John Buchan

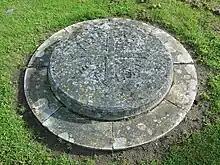
Lord Tweedsmuir's grave in St Thomas's churchyard, Elsfield

On 6 February 1940, he suffered a slight stroke and struck his head on the edge of a bath at Rideau Hall. Two surgeries by Doctor Wilder Penfield of the Montreal Neurological Institute were insufficient to save him, and his death on 11 February saw an outpouring of grief, gratitude and admiration, not only in Canada but throughout the English-speaking world. In a radio eulogy, Mackenzie King stated: "In the passing of His Excellency, the people of Canada have lost one of the greatest and most revered of their Governors General, and a friend who, from the day of his arrival in this country, dedicated his life to their service." The editor of the "Ottawa Journal" wrote: "He would have prepared us by deeper concern for things spiritual and intellectual, and by allegiance, above all, to the tradition of human dignity and liberty." The Governor General had formed a strong bond with his prime minister, even if it may have been built more on political admiration than friendship: Mackenzie King appreciated Buchan's "sterling rectitude and disinterested purpose."